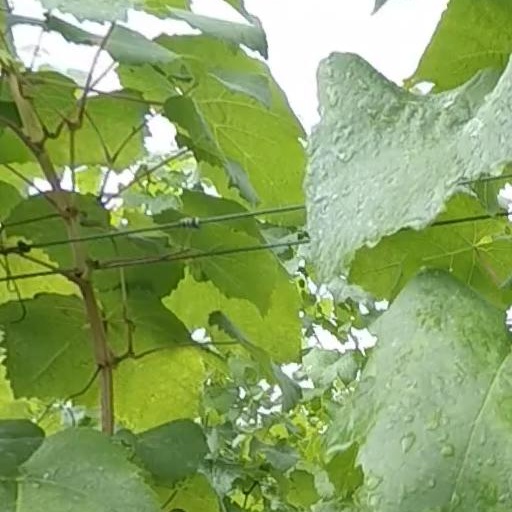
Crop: grape